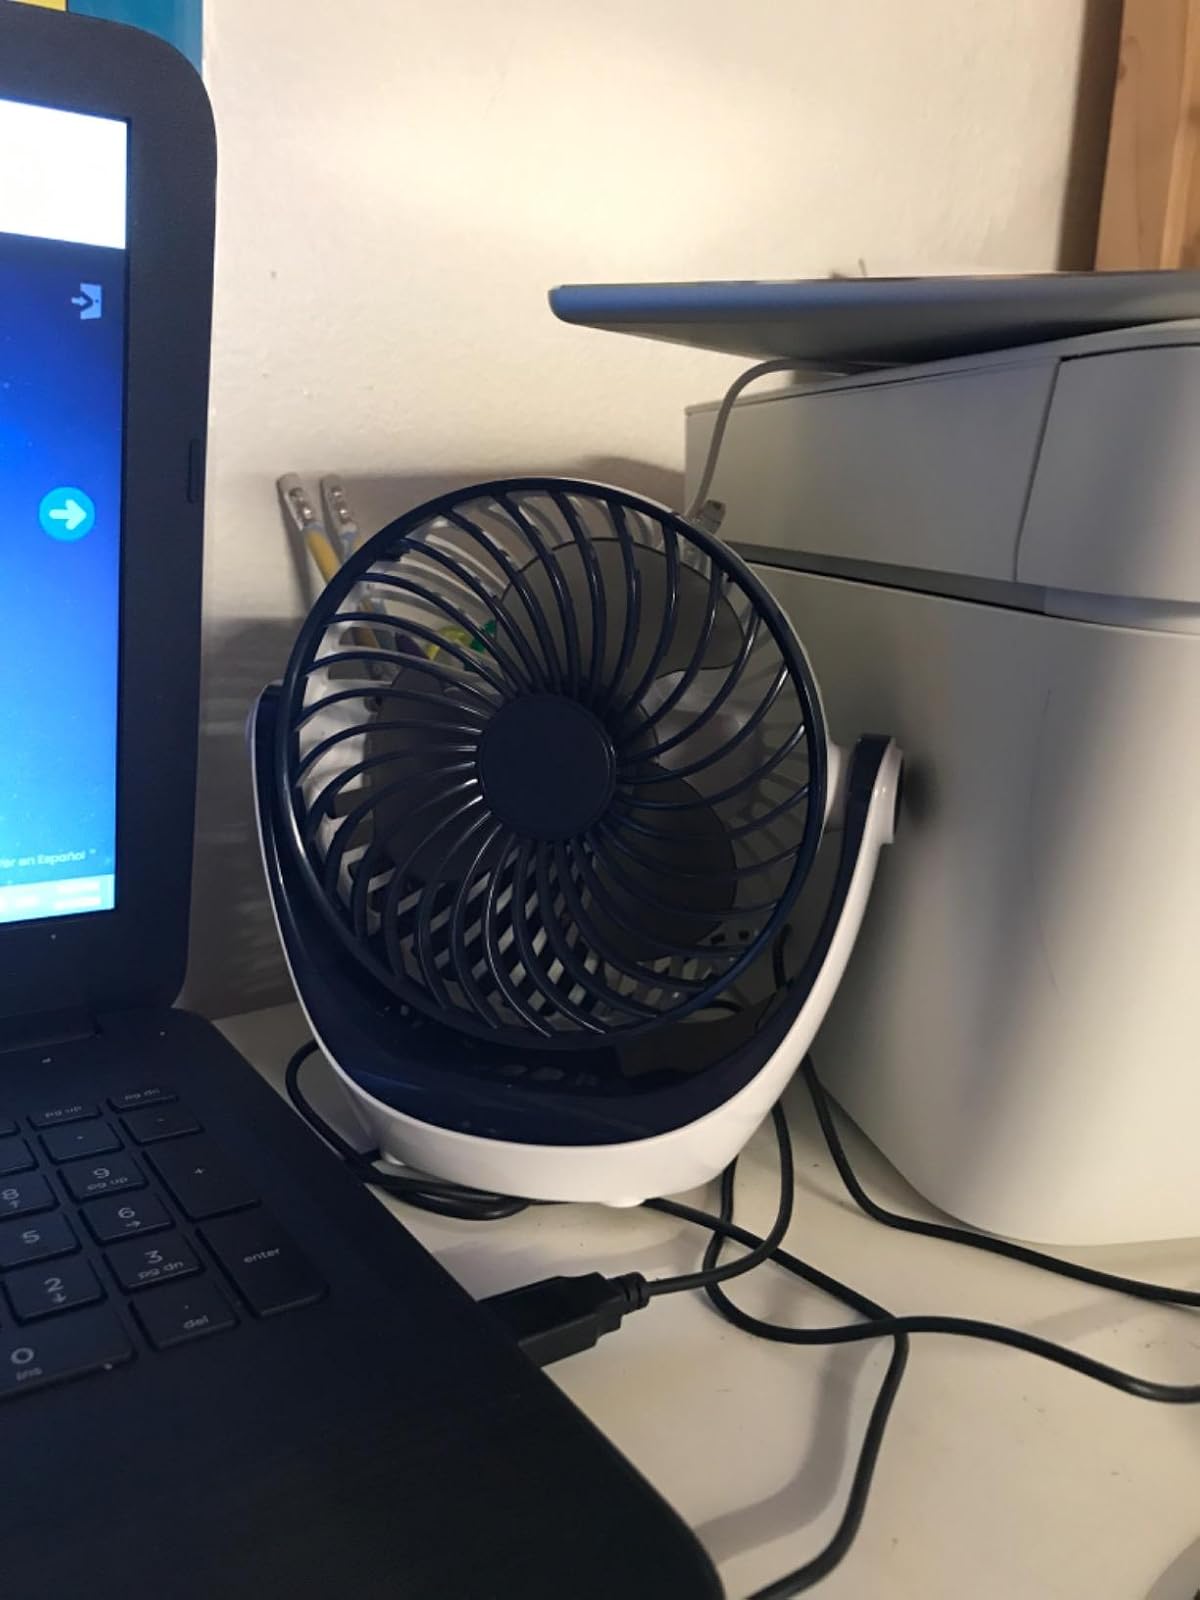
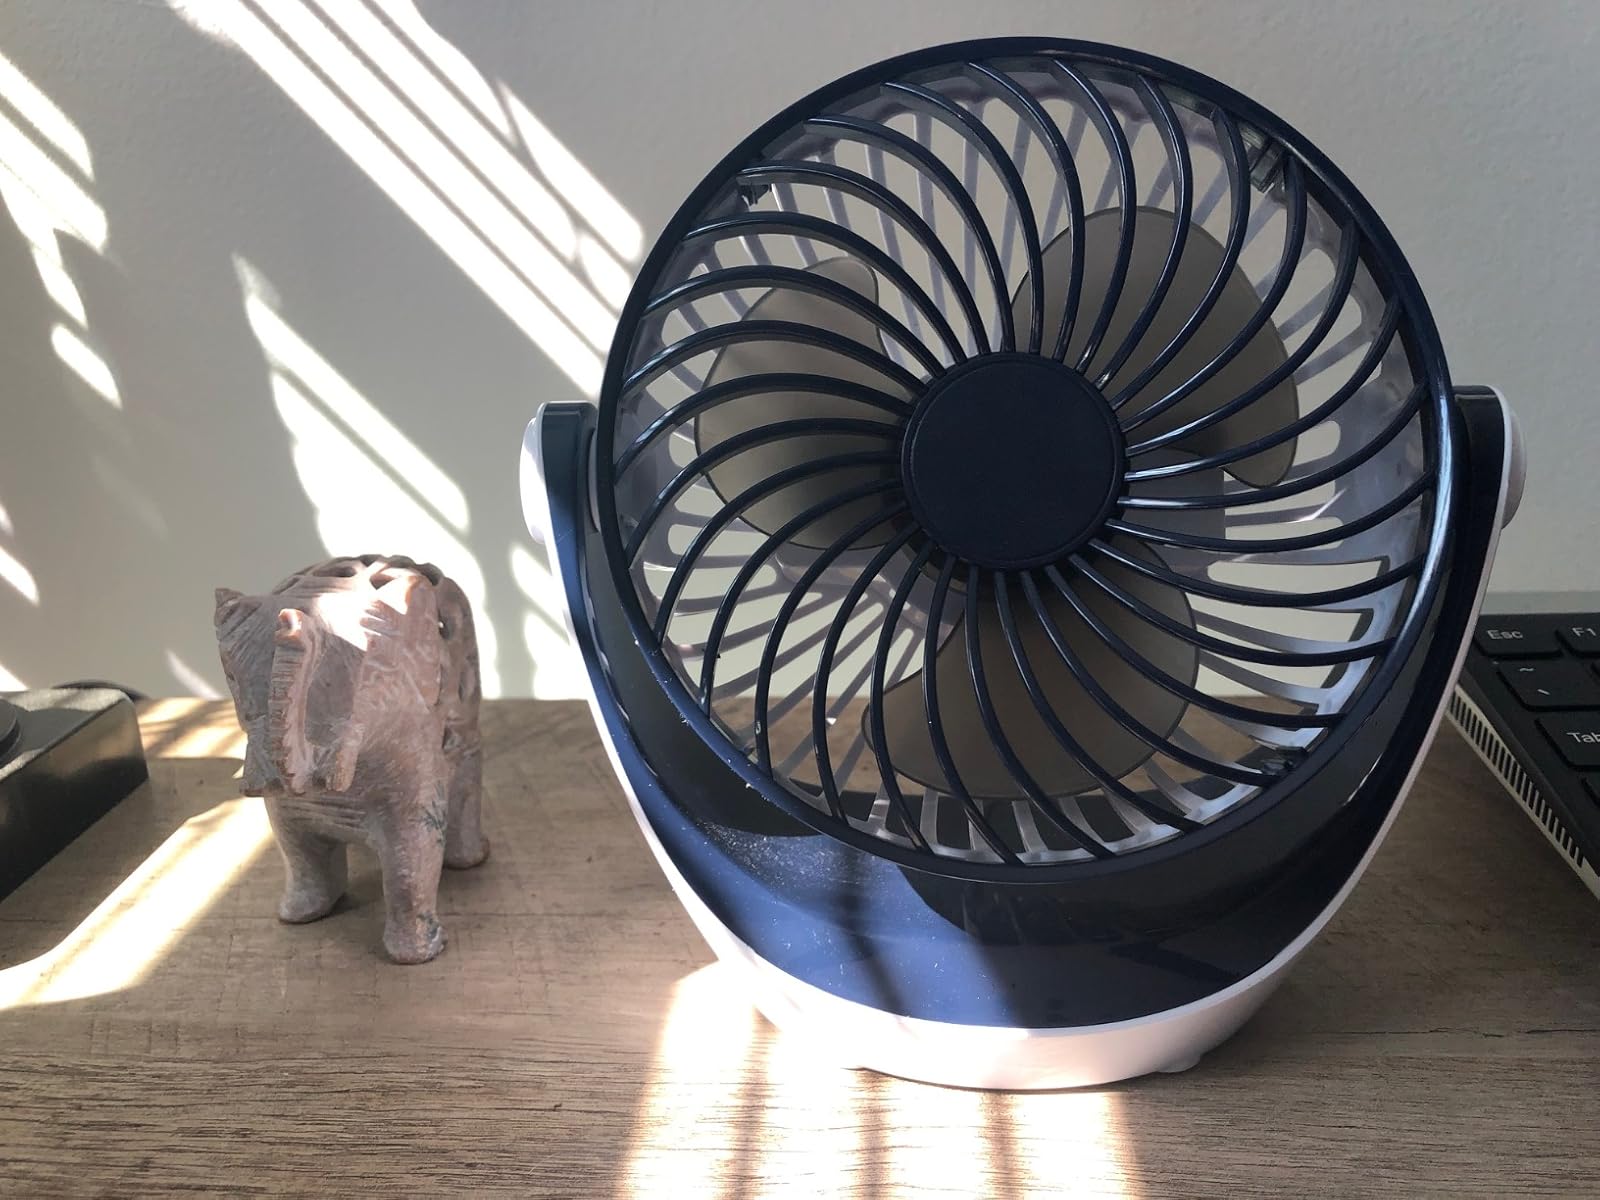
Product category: fan
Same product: yes